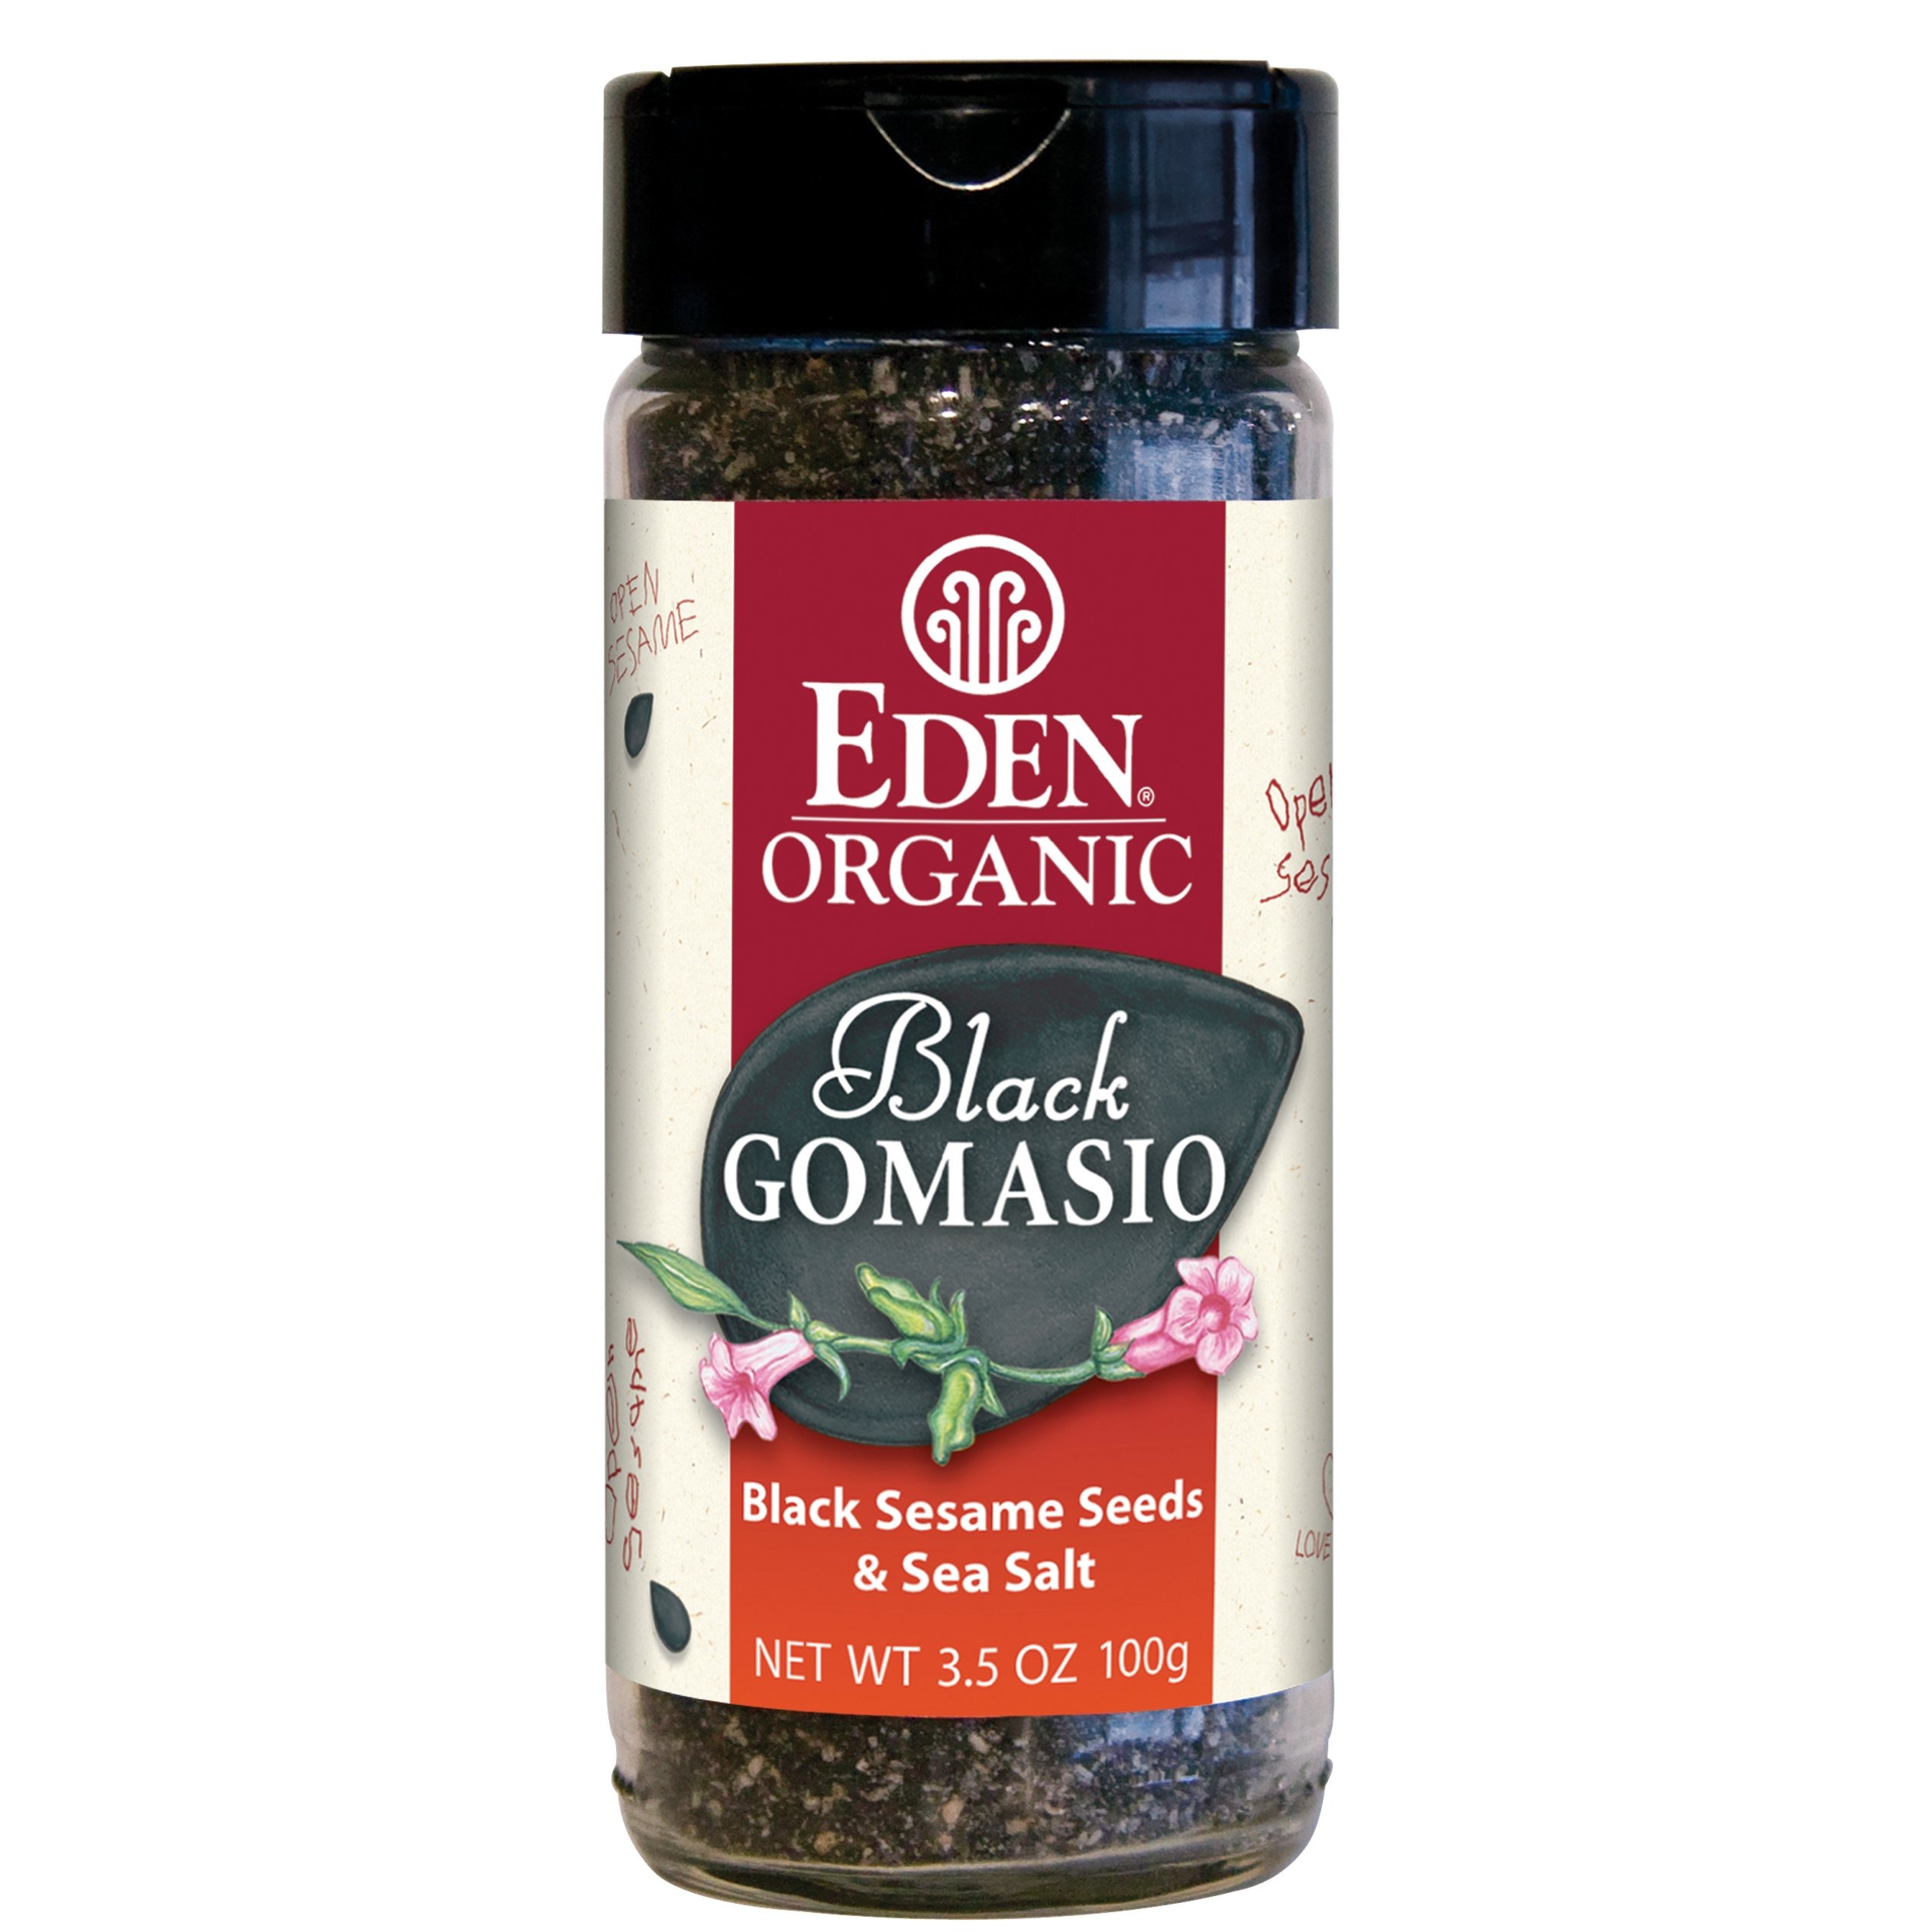
Item Name: Eden Organic Black Gomasio, 3.5-Ounce Jars (Pack of 12)
Bullet Point 1: A low sodium condiment of roasted, whole, highly prized pure black sesame seed and Eden sea salt
Bullet Point 2: Organic; Delicious, rich sesame flavor
Bullet Point 3: Use in place of table salt; Sprinkle on grains, pasta, vegetables, salad, hot cereal, corn on the cob, popcorn, and more
Bullet Point 4: No additives, processing aids, or preservatives
Bullet Point 5: Kosher and pareve
Value: 42.0
Unit: Ounce

Price: 26.86